Taunton

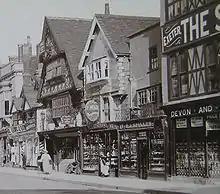
Tudor Buildings, Fore Street

Taunton was the main settlement and centre of the local government district of Taunton Deane. The district, formed on 1 April 1974 under the Local Government Act 1972, by merging the municipal borough of Taunton, Wellington urban district, Taunton Rural District, and Wellington Rural District, was granted borough status in 1975, perpetuating the mayoralty of Taunton. The district was named as an alternate form of the Taunton hundred. Taunton Deane Council, once based at the Municipal Buildings in Corporation Street, moved to modern facilities at Deane House on Belvedere Road in spring 1987.